Cura annonae

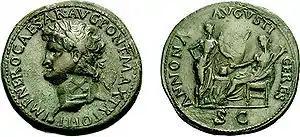
Neronian coin; the reverse shows the earliest known depiction of Annona, personification of the grain supply, standing before enthroned grain goddess Ceres, whose temple was the site of the grain-dole

In Imperial Rome, Cura Annonae ("care of Annona") was the logistics system which procured and distributed grain for the cities of Rome and, after its foundation, Constantinople. The term was used in honour of the goddess Annona. The city of Rome imported all the grain consumed by its population, estimated to number 1,000,000 by the 2nd century AD. This included recipients of the grain dole or corn dole, a state-run social welfare program which gave out heavily subsidized and later free grain or bread to about 200,000 of Rome's adult male citizens.